Deckard Cain

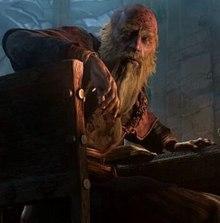
Deckard Cain as he appears in a cinematic cutscene from "Diablo III"

Deckard Cain is a fictional character who appears in the "Diablo" video game franchise by Blizzard Entertainment. Within the series, Cain is a prominent non player character who acts as an advisor and guide to the player character of the first three games, and represents the wise old man archetype who provides most of the in-game lore. Cain is the last surviving descendant of the original members of the Horadrim, an ancient order of magicians charged with trapping the series' primary antagonists within enchanted crystals and guarding them thereafter. Cain has appeared in series related media, and appears as a playable hero in the crossover multiplayer online battle arena video game "Heroes of the Storm". The character is originally named after the winning entry of a fan contest organized by Blizzard and "PC Gamer", and is voiced by Michael Gough for all media.